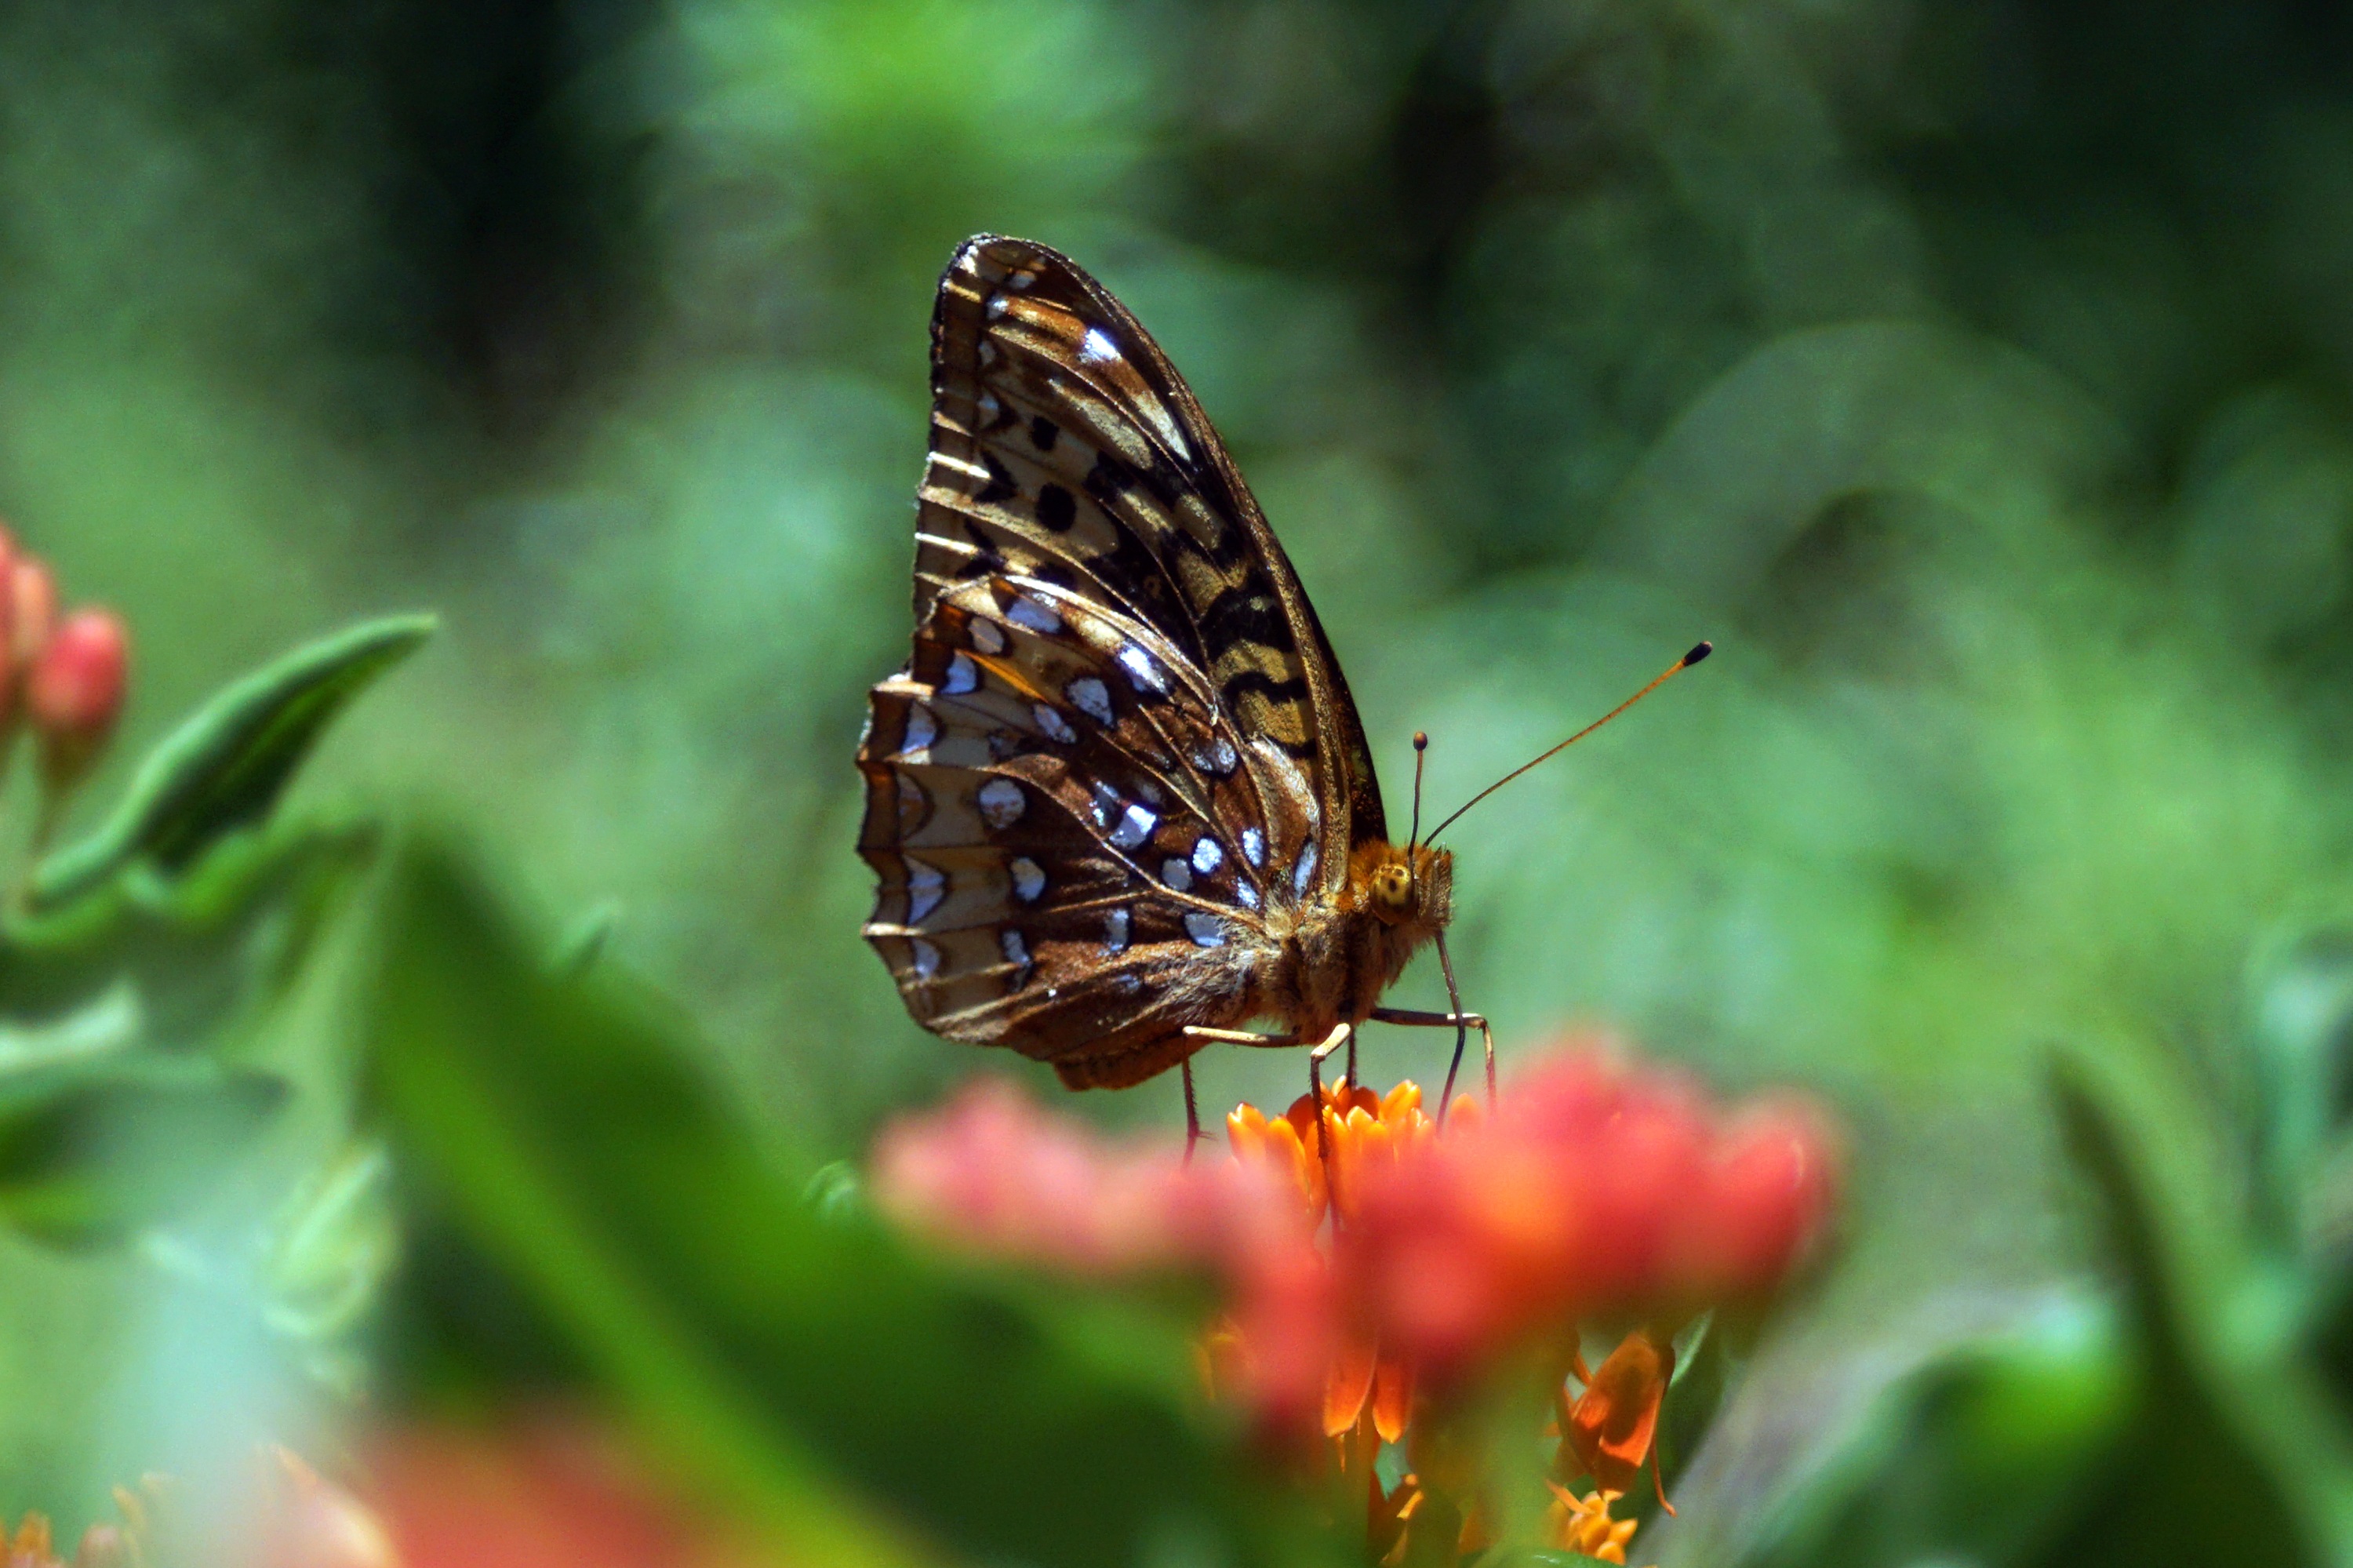
nature, photography, flower, spring, insect, butterfly, garden, flora, fauna, invertebrate, close up, monarch butterfly, nectar, macro photography, arthropod, pollinator, moths and butterflies, lycaenid, brush footed butterfly